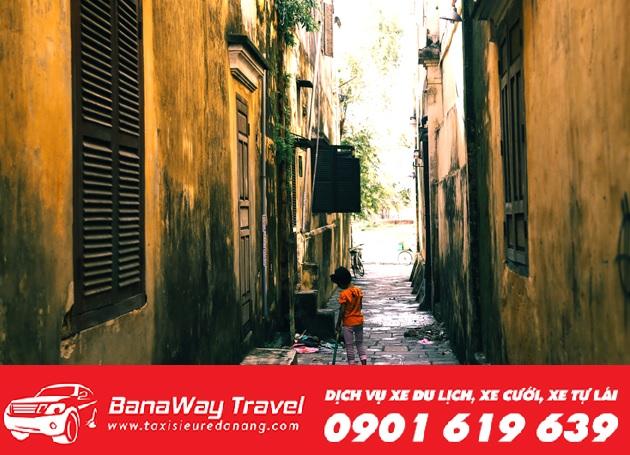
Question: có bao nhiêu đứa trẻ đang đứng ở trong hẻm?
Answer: có một đứa đang đứng trong hẻm